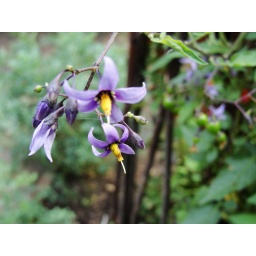
The fruit can be seen in the background as to what this flower becomes. Also, below in comments.